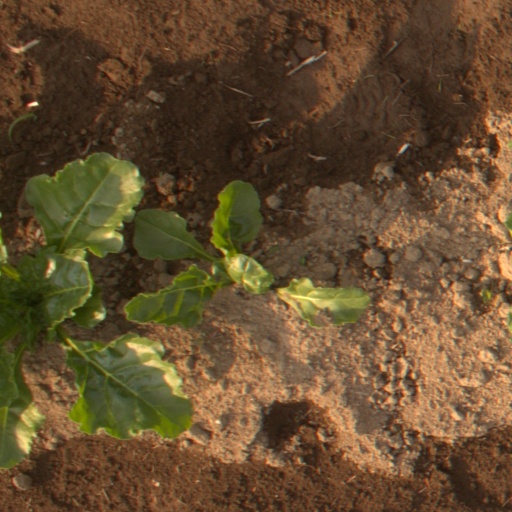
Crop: sugar beet